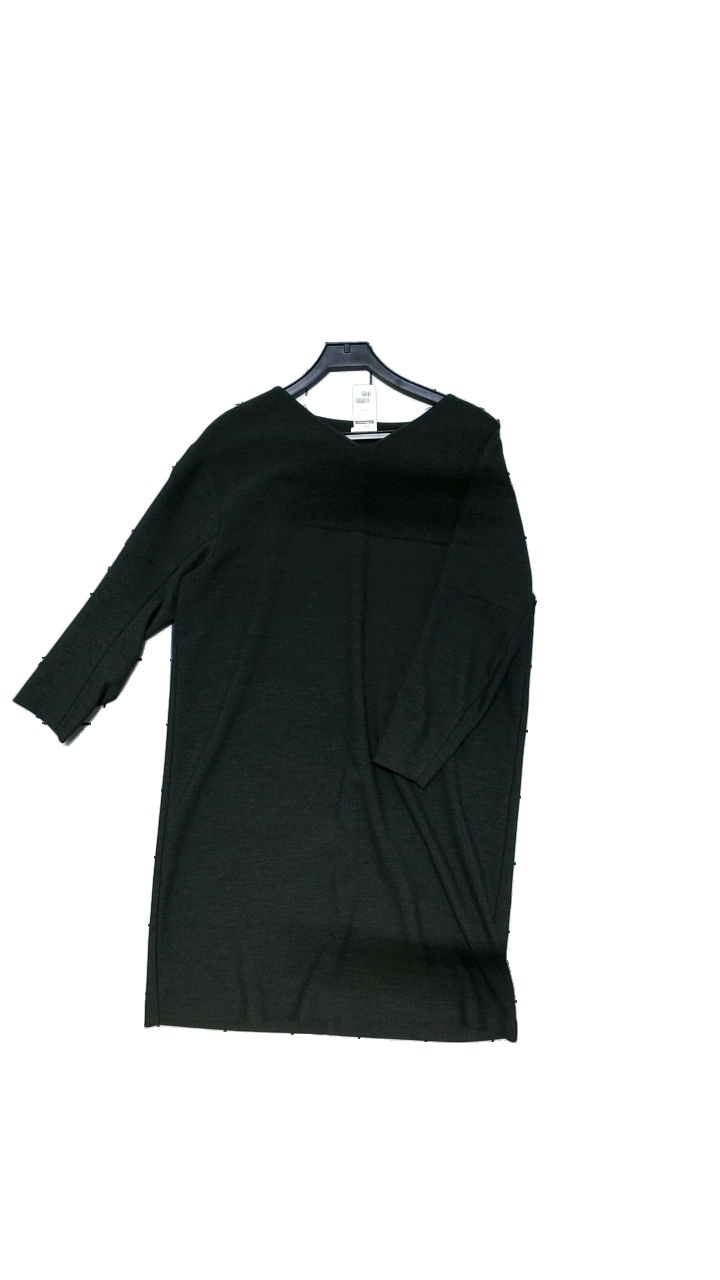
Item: Sweater (Ladies)
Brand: Filippa K
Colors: Grey, Black
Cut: Long, V-collar
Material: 67% polyester, 29% viscose,4% elastane
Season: All
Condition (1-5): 4
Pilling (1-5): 4
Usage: Reuse
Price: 250-400